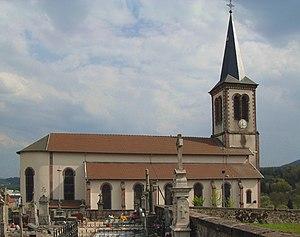
L'église Sainte-Madeleine à Laval-sur-Vologne
Laval-sur-Vologne est une commune française située dans le département des Vosges, en région Grand Est.